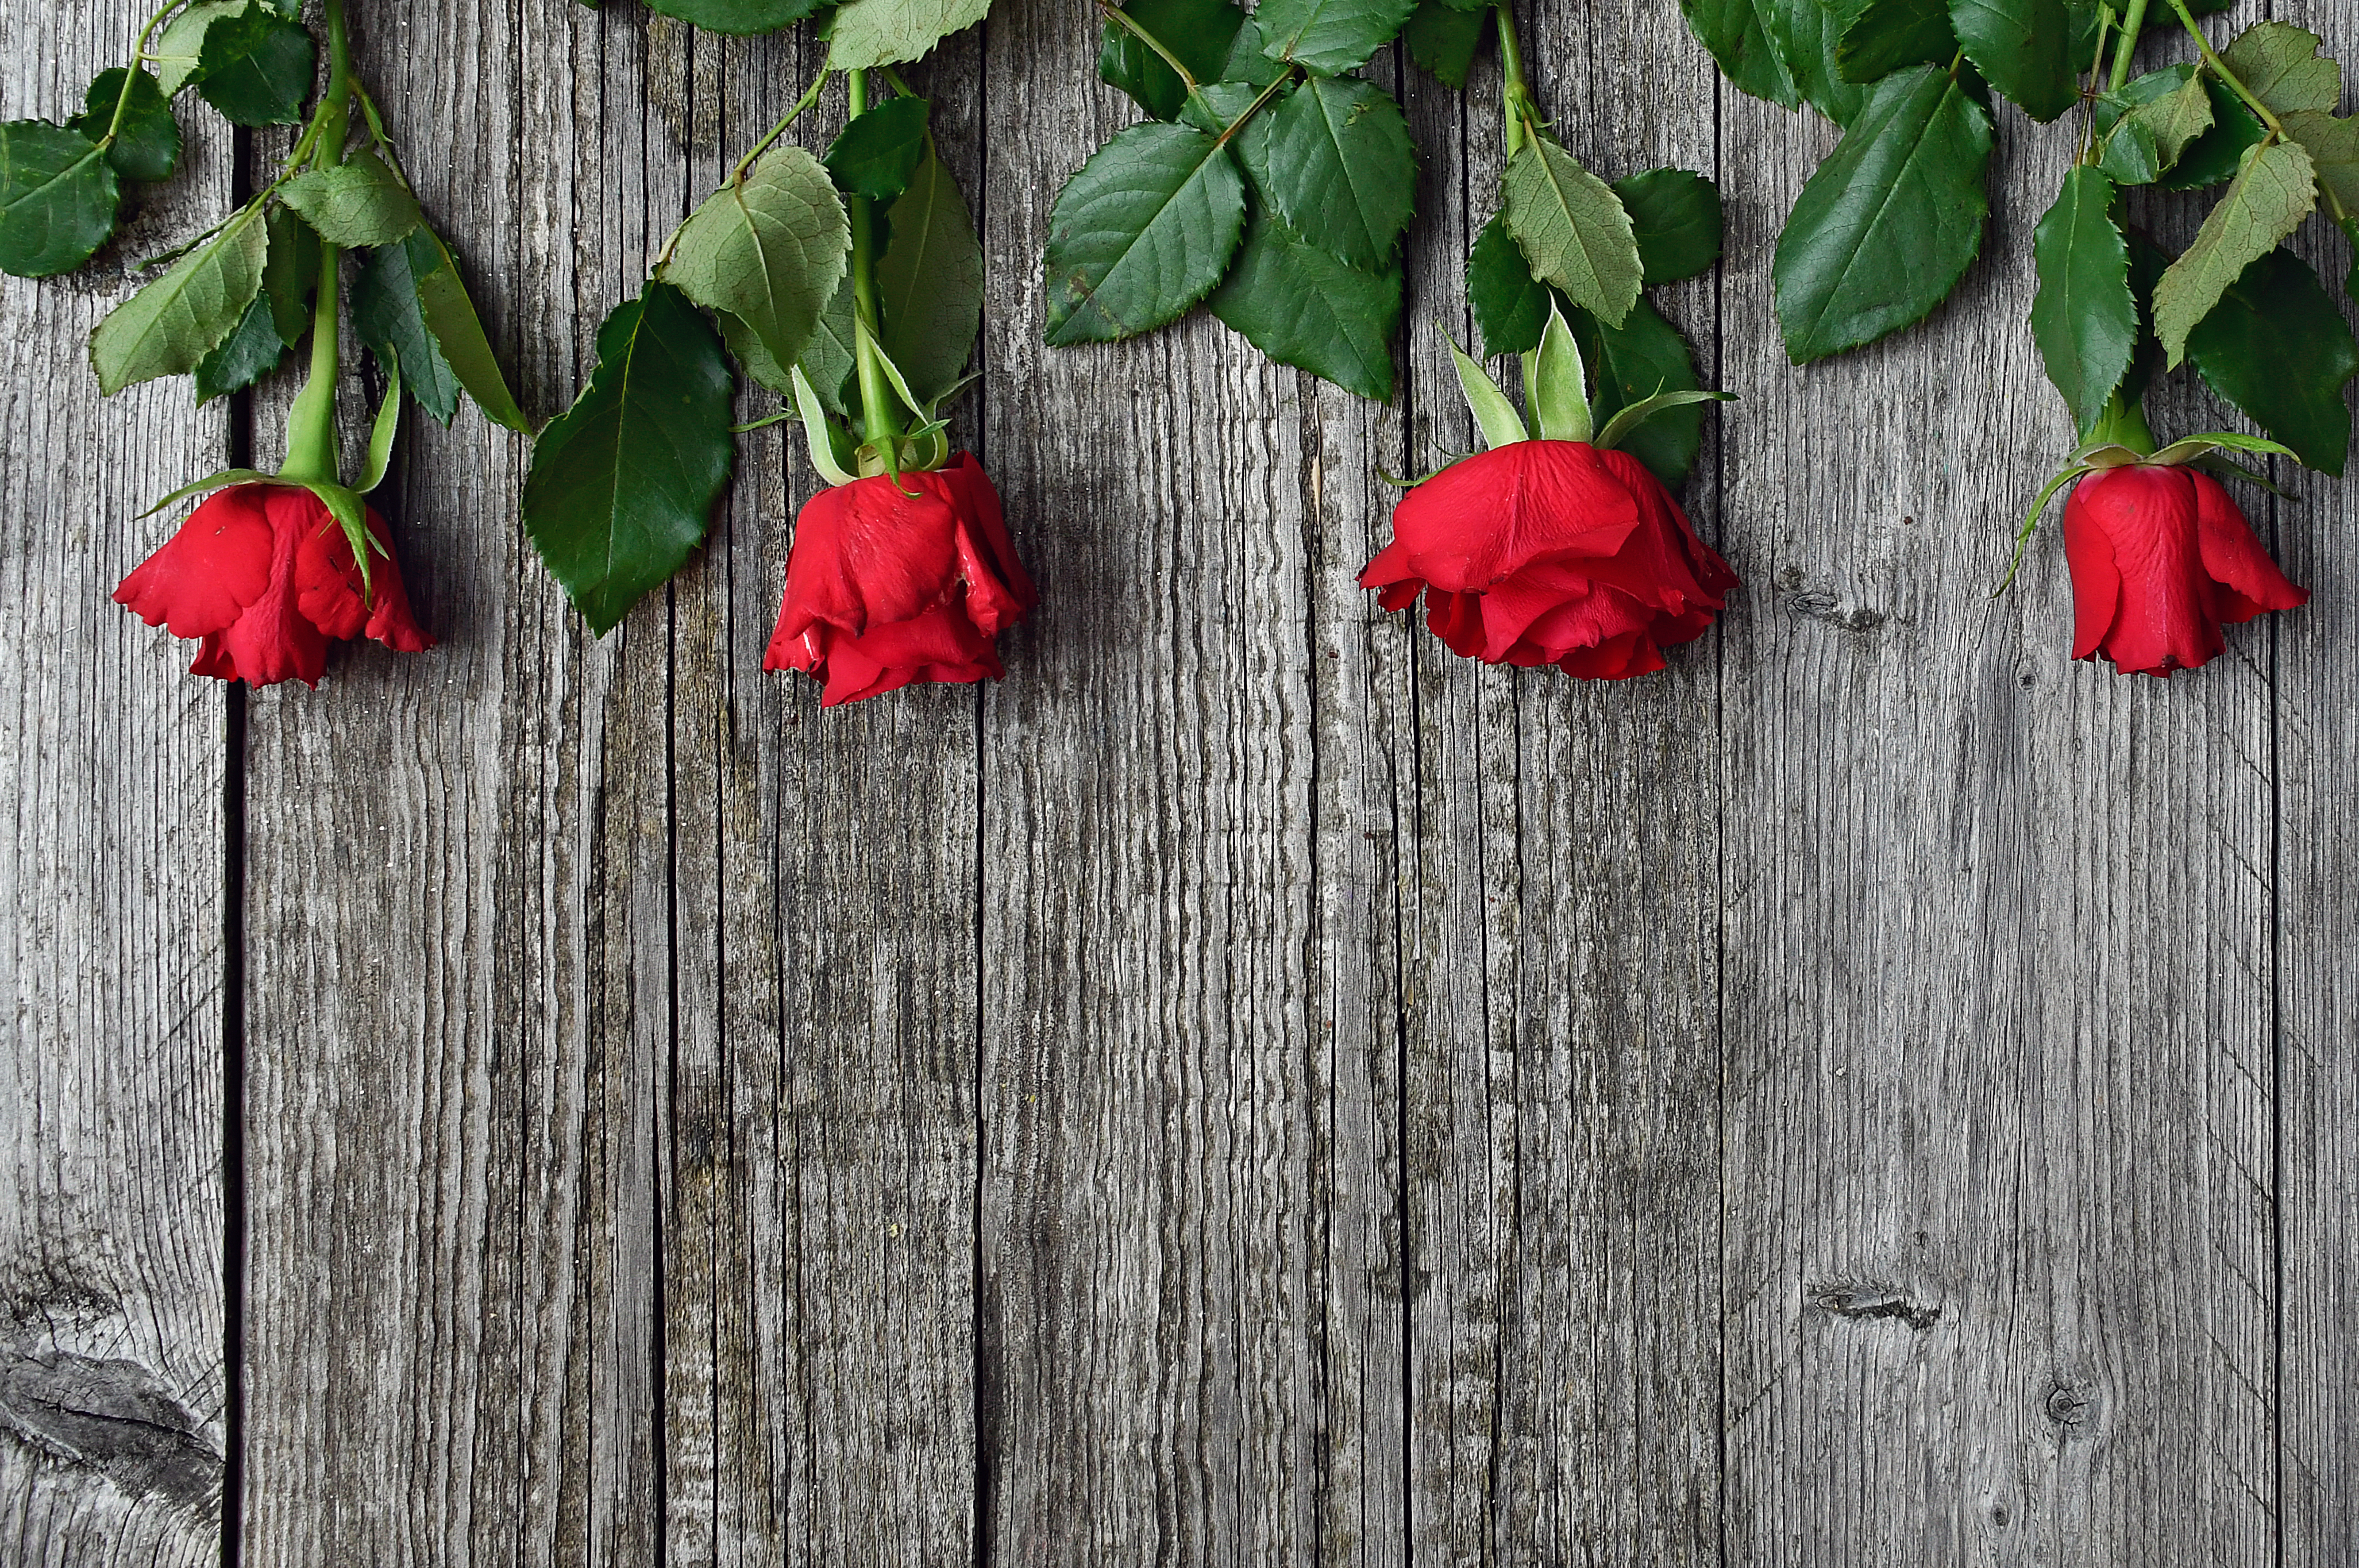
red, roses, day, rose, bouquet, card, valentine, wedding, gift, pattern, love, marriage, beautiful, background, dark, bereavement, flowers, holiday, plant, floral, anniversary, lover, bear, valentines, teddy, flower, leaf, petal, wood, coquelicot, flowering plant, carmine, tulip, japanese camellia, plant stem, camellia, theaceae